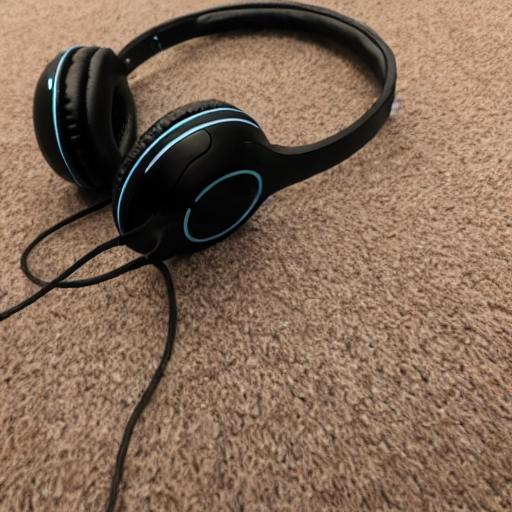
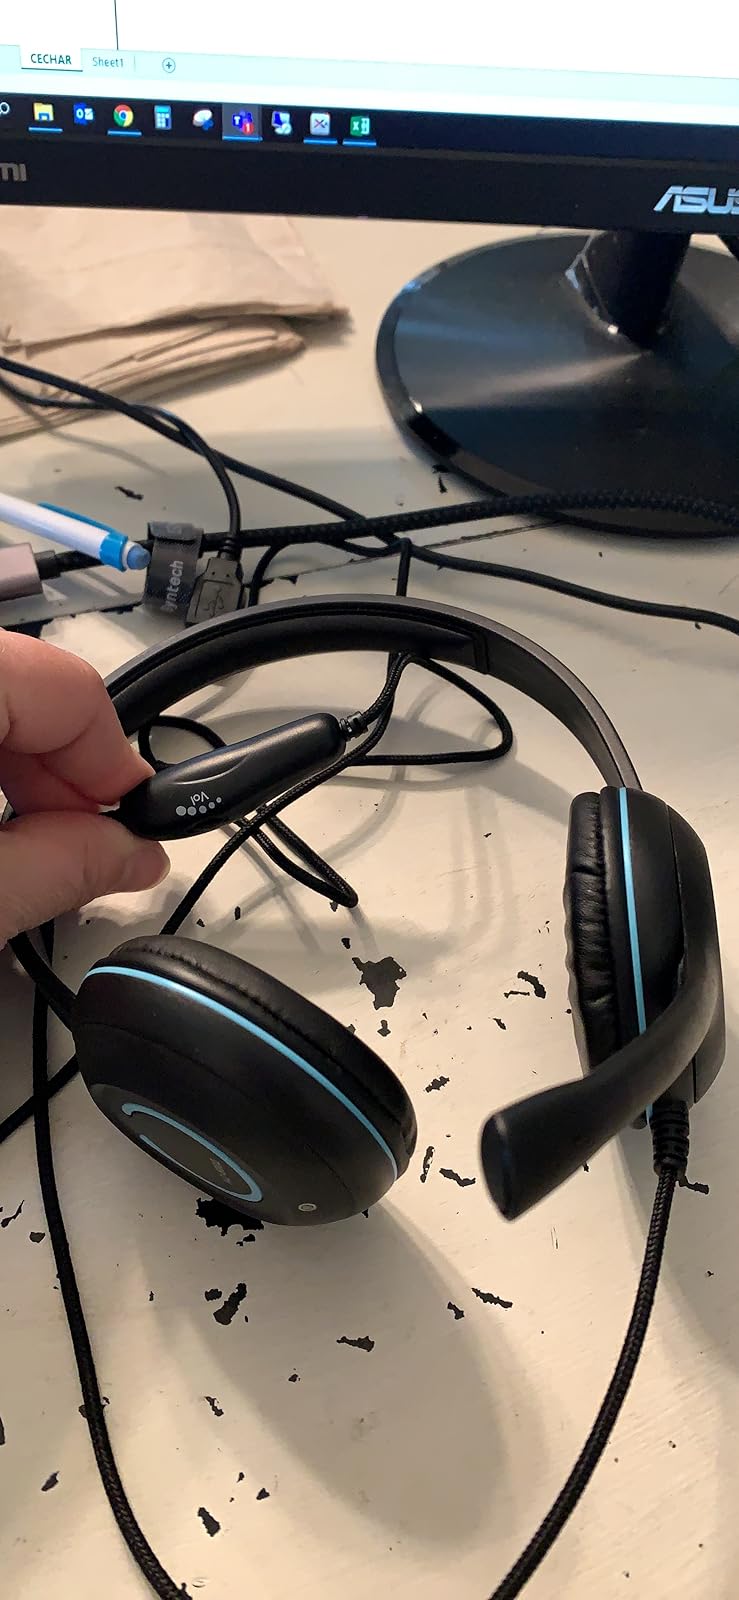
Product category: headphones
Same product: no